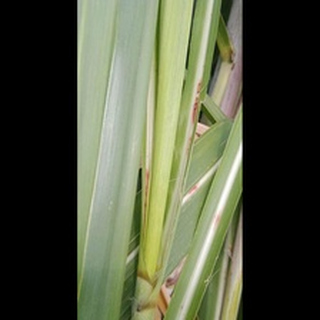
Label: sugarcane_red_rot